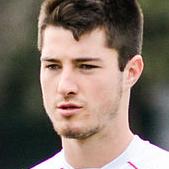
Age: 18